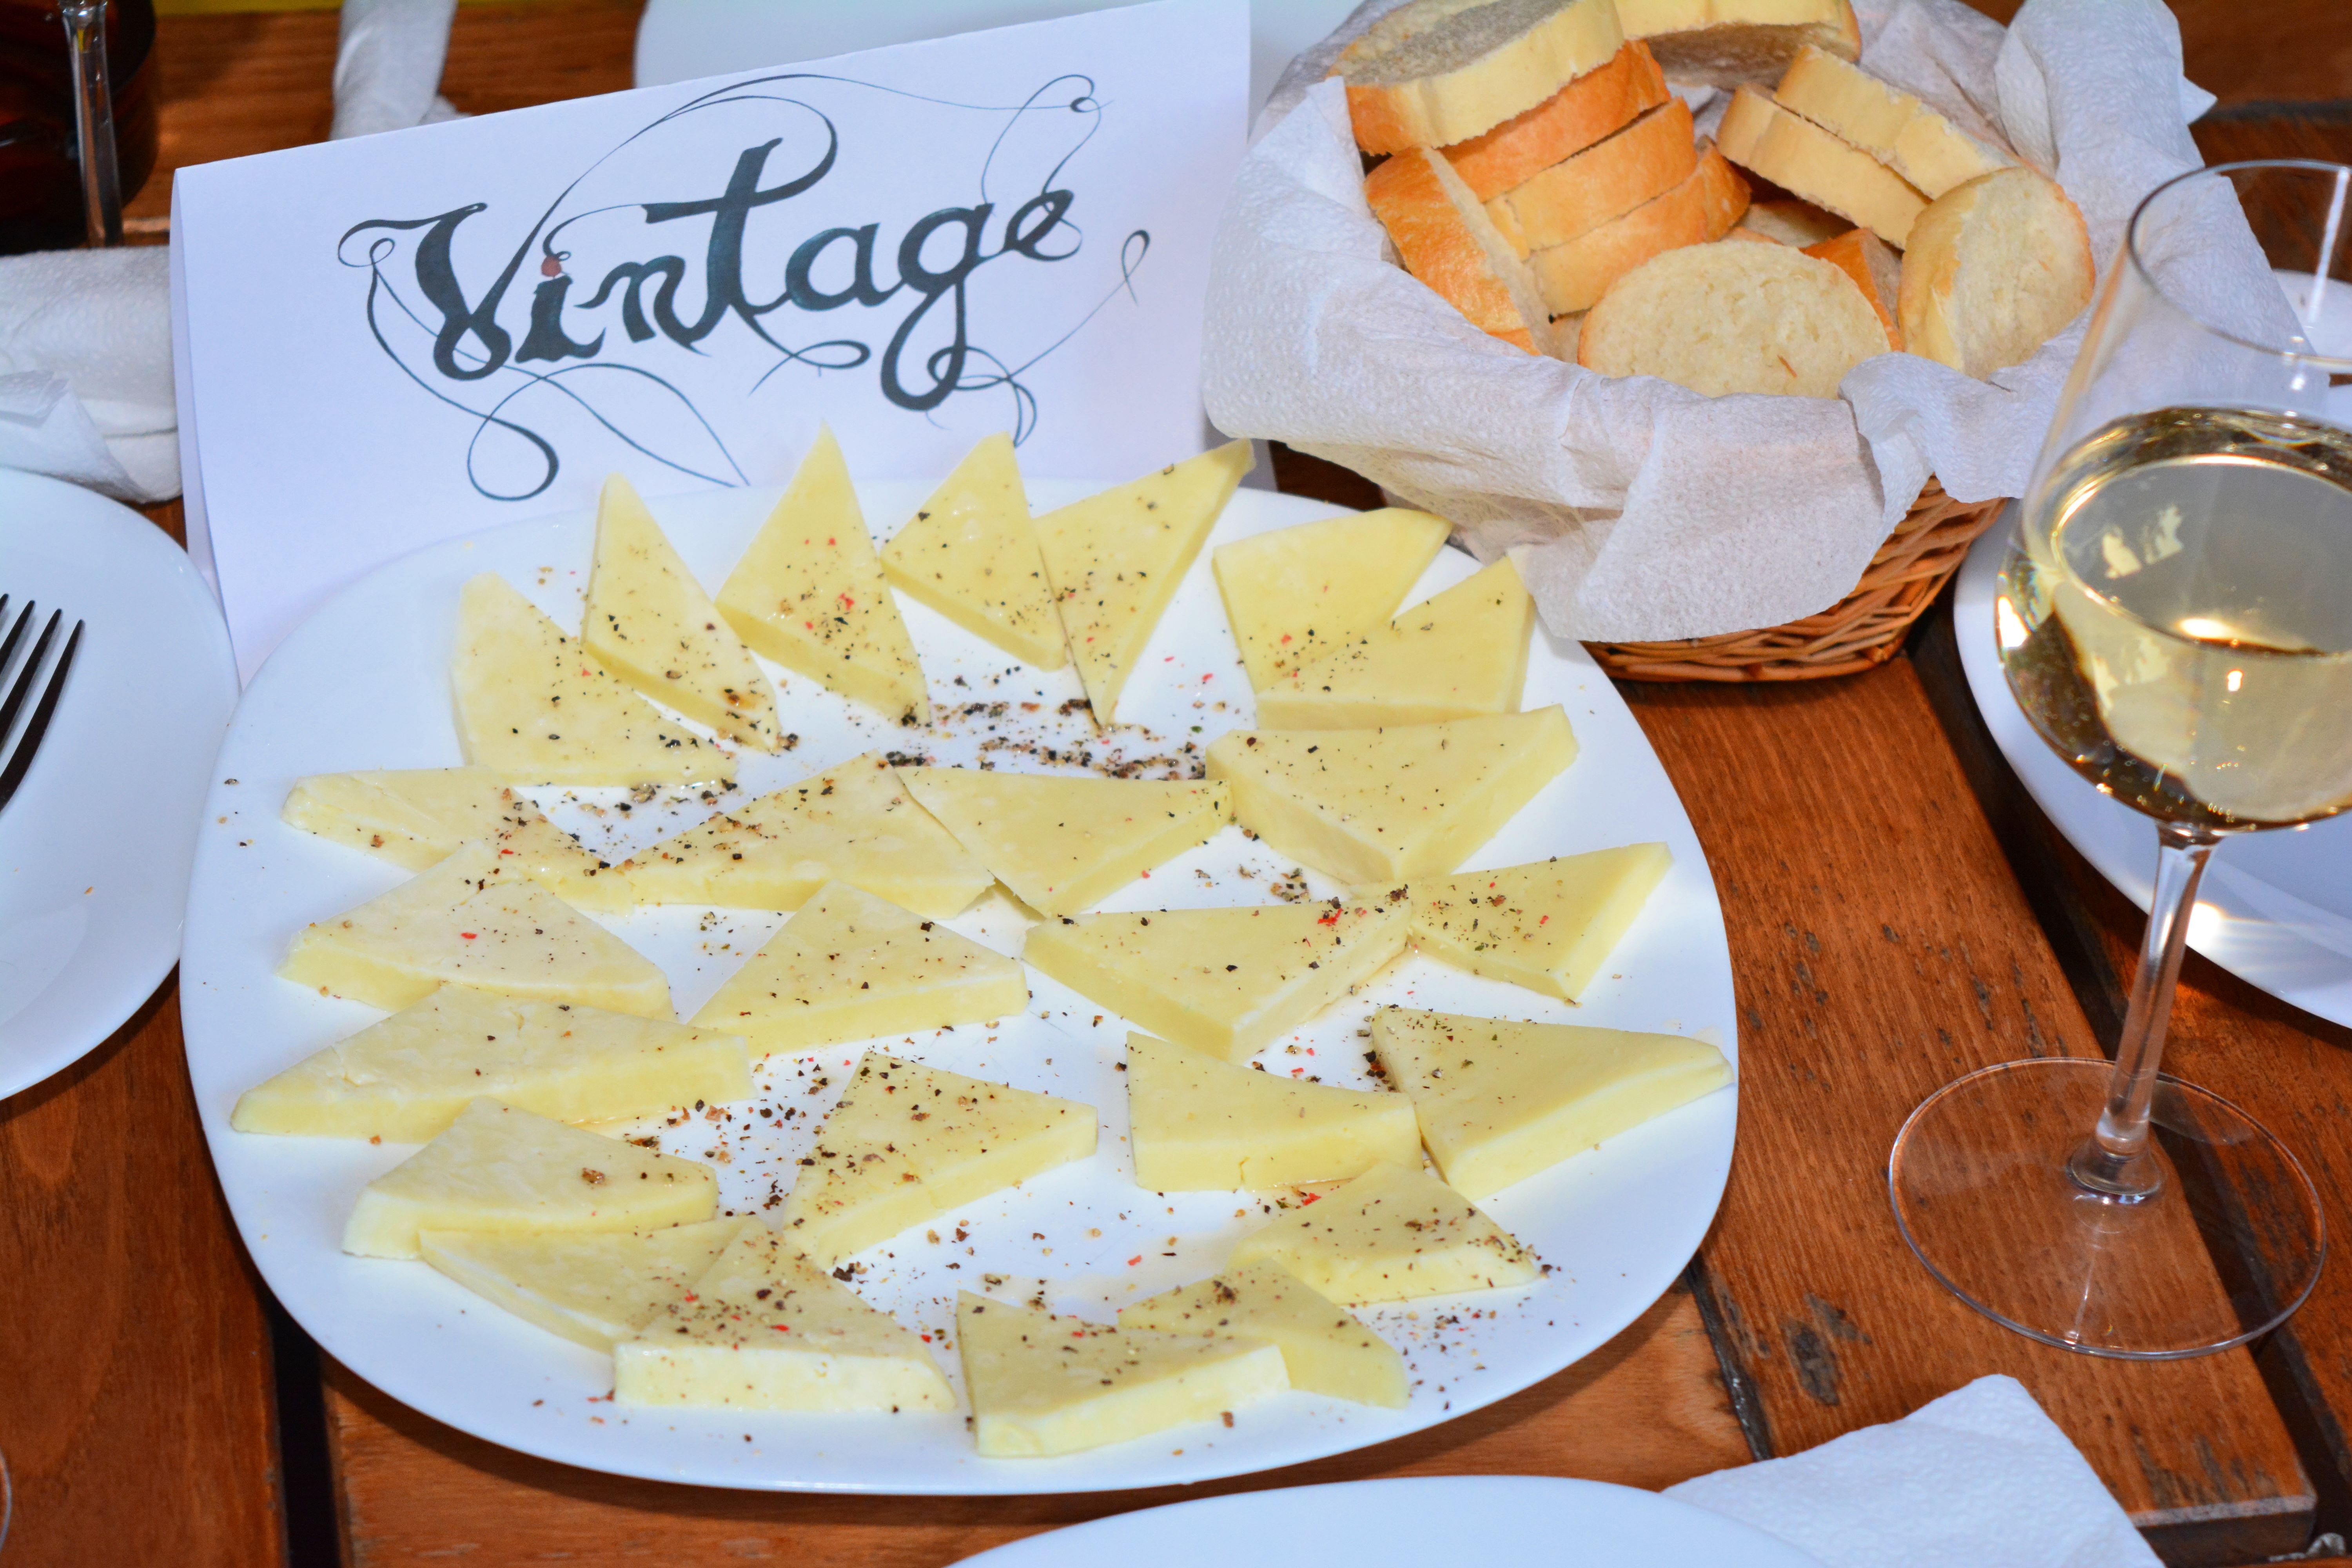
table, wood, wine, vintage, restaurant, dish, meal, food, produce, breakfast, baking, cuisine, bread, cheese, brunch, torte, craiova